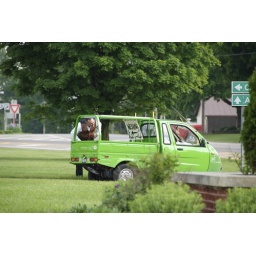
A few of us followed them to the reception just in case the electric green machine ran out of charge.